Answer in natural language. Considering the relative positions, is Doorframe (marked C) above or below framed landscape painting with airship (marked A)? Choose between the following options: below or above
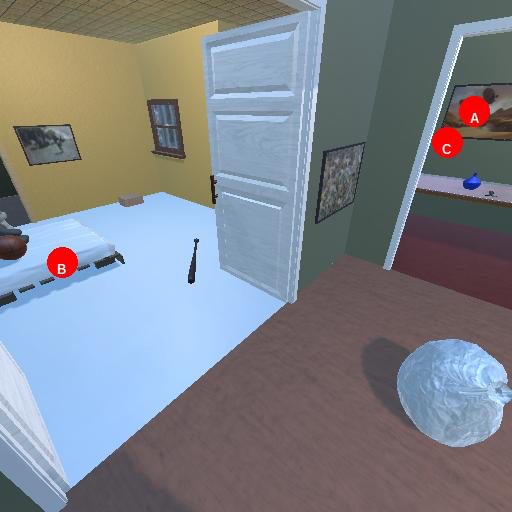
<answer>below</answer>